Ardcarn

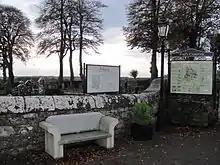
Entrance to graveyard (Ardcane Church)

ARDCARNE, a parish, in the barony of Boyle, County Roscommon, province of Connaught, 3½ miles (E.S.E.) from Boyle, on the road to Carrick-on-Shannon ; containing 7673 inhabitants.